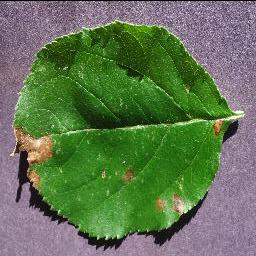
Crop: apple
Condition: black_rot